Nysæter Church

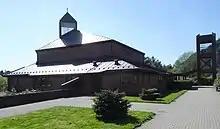
View of the church

Nysæter Church is a parish church of the Church of Norway in Stord Municipality in Vestland county, Norway. It is located in the village of Sagvåg on the southwestern coast of the island of Stord. It is the church for the Nysæter parish which is part of the Sunnhordland prosti (deanery) in the Diocese of Bjørgvin. The red brick church was built in a fan-shaped design in 1991 using plans drawn up by the architect Colin Ansbach. The church seats about 350 people.